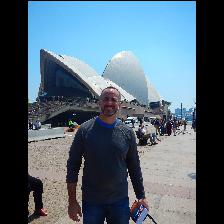
Label: Human